Armistice

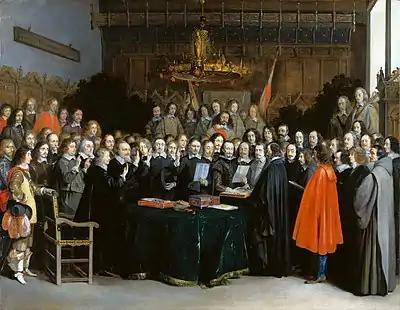
Ratification of the Treaty of Münster, between the Spanish and the Dutch, 1648

An armistice is a formal agreement of warring parties to stop fighting. It is not necessarily the end of a war, as it may constitute only a cessation of hostilities while an attempt is made to negotiate a lasting peace. It is derived from the Latin "arma", meaning "arms" (as in weapons) and "-stitium", meaning "a stopping".